Process tomography

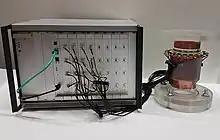
Electrical capacitance tomography system with connected 16-electrode sensor

Process tomography consists of tomographic imaging of systems, such as process pipes in industry. In tomography the 3D distribution of some physical quantity in the object is determined. There is a widespread need to get tomographic information about process. This information can be used, for example, in the design and control of processes.